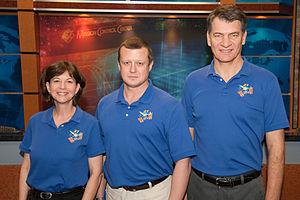
Soyouz TMA-20 est une mission spatiale dont le lancement a eu lieu le 15 décembre 2010 depuis le cosmodrome de Baïkonour. Elle a transporté trois membres d'équipage de l'Expédition 26 vers la station spatiale internationale. Il s'agit du 108ᵉ vol d'un vaisseau Soyouz depuis le premier en 1967.